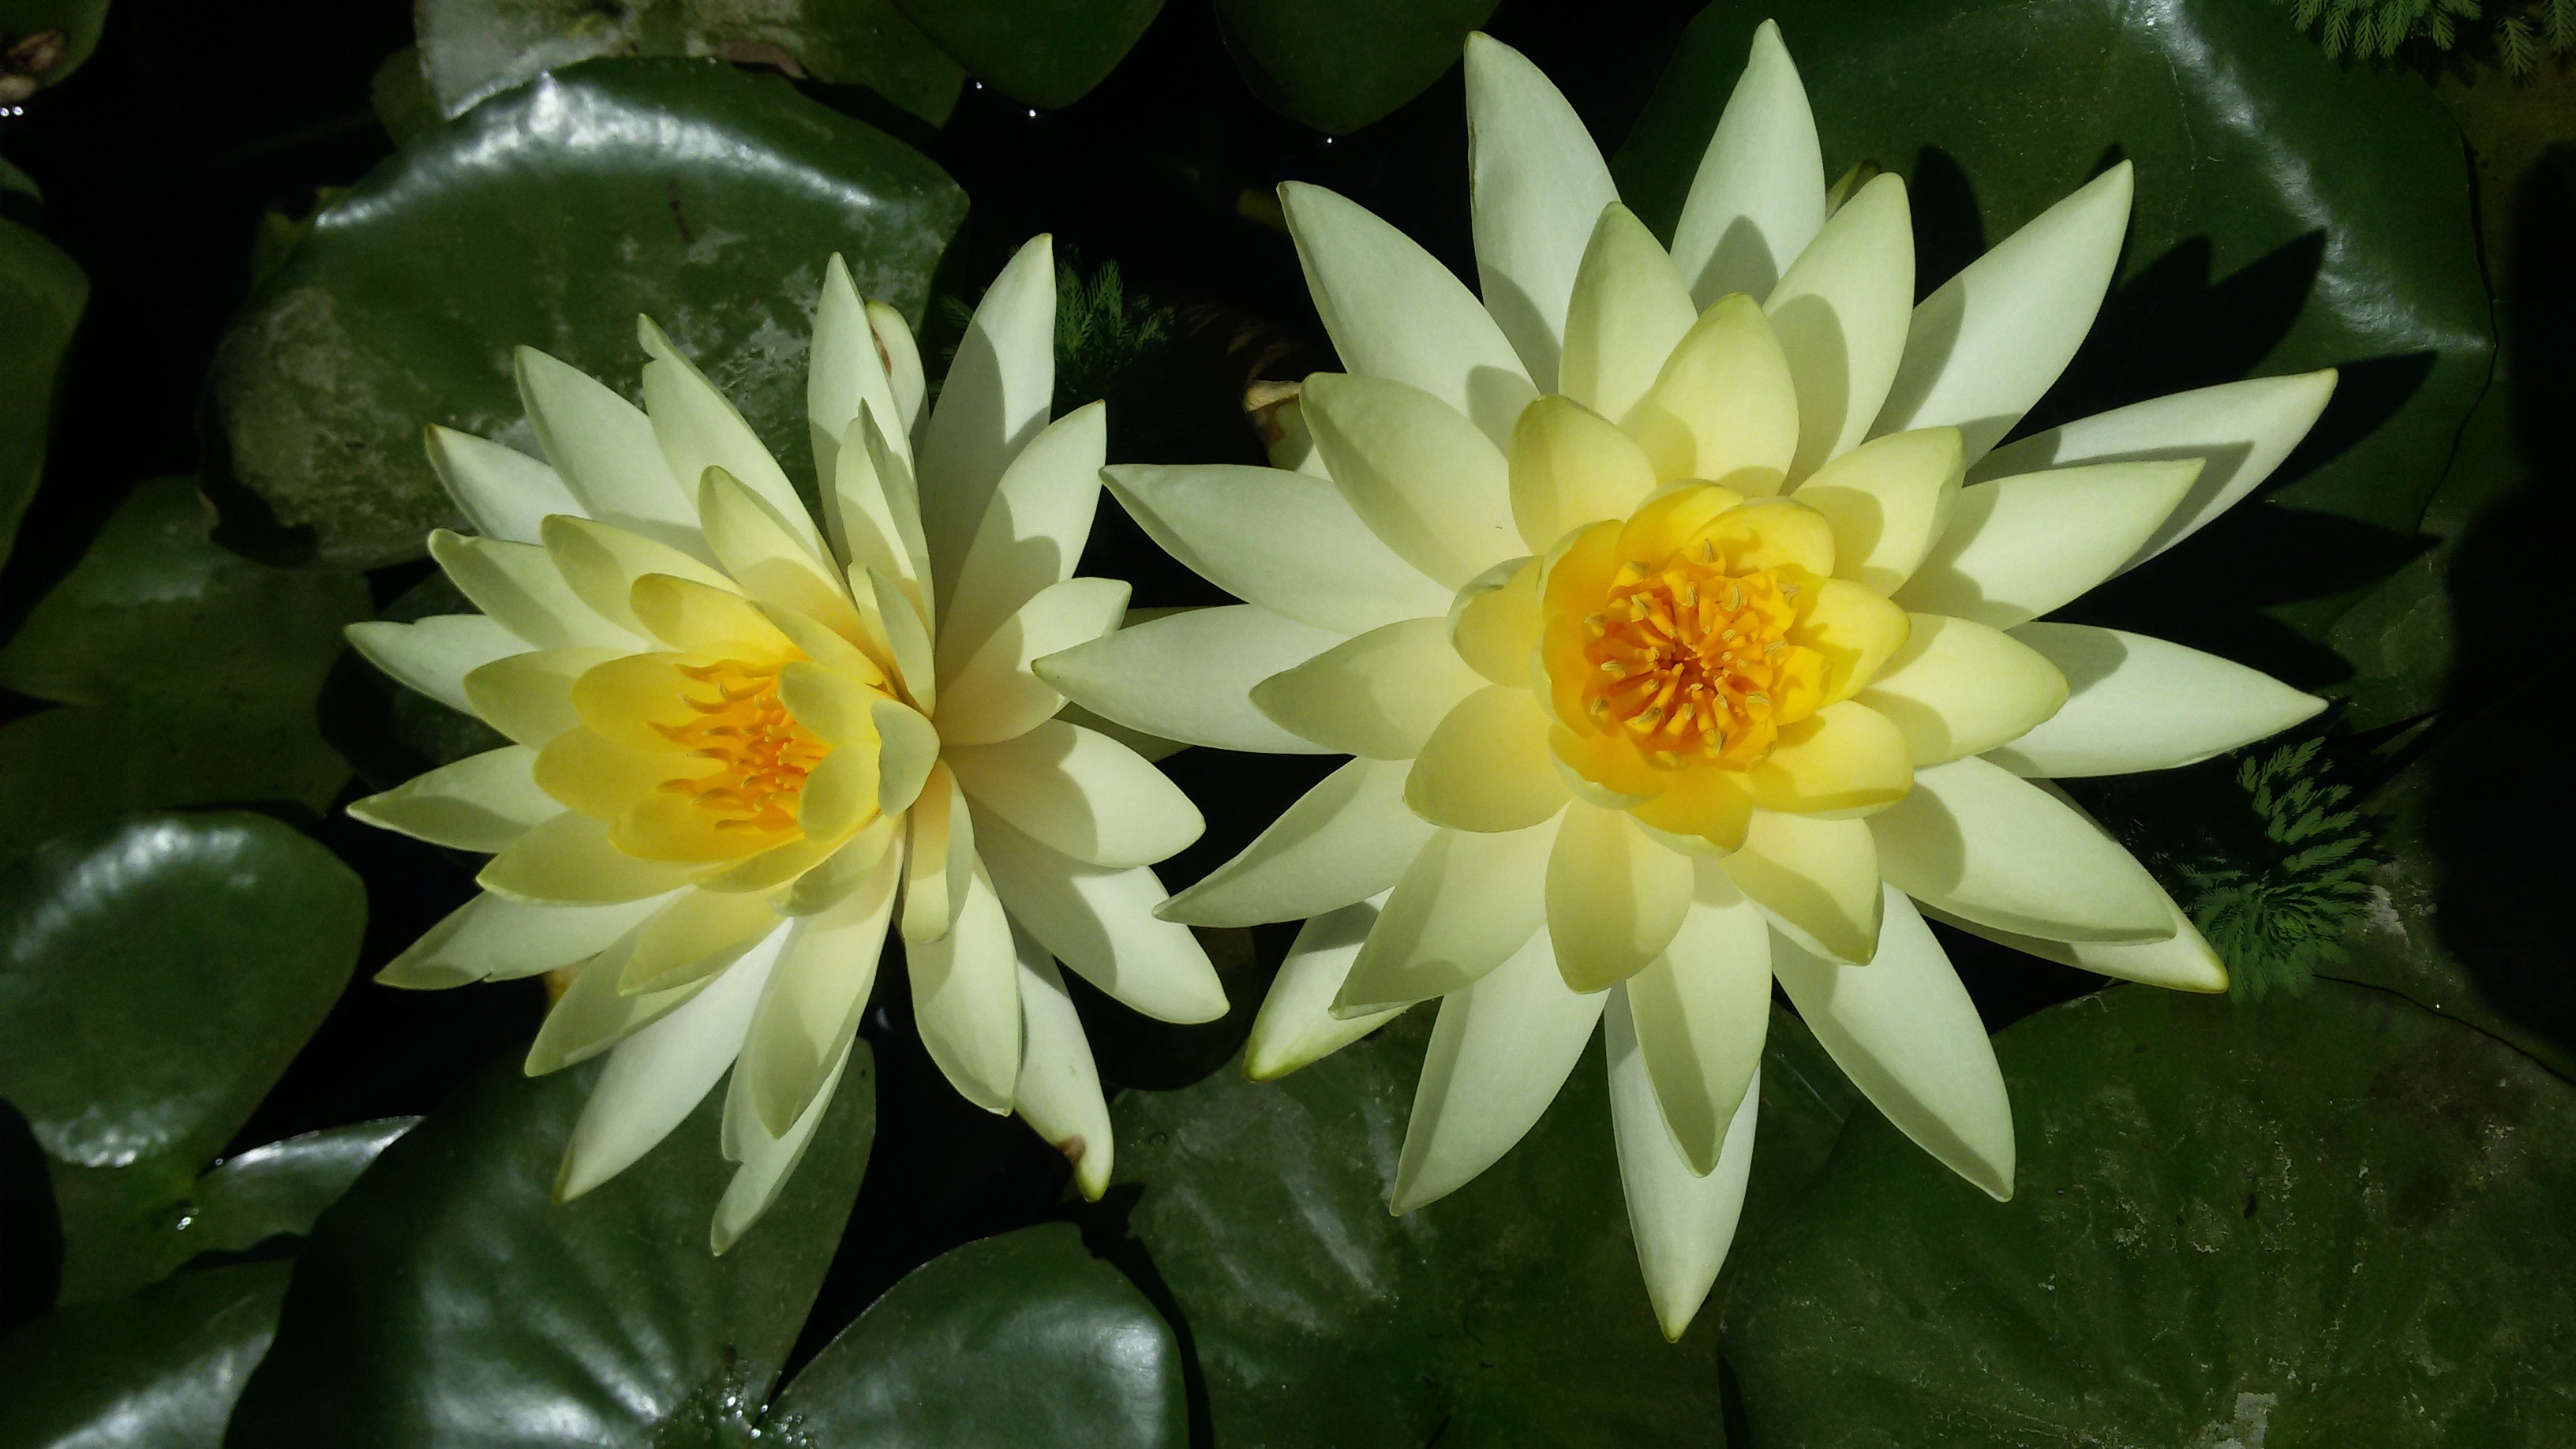
plant, flower, petal, pond, botany, yellow, aquatic plant, flora, water lilies, aquatic plants, macro photography, flowering plant, land plant, hedgehog cactus